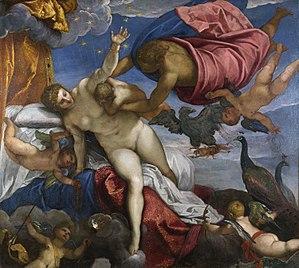
La Voie lactée, aussi nommée la Galaxie, est une galaxie spirale barrée qui comprend de 200 à 400 milliards d'étoiles et au minimum 100 milliards de planètes. Son diamètre est estimé à environ 100 000 à 120 000 années-lumière, voire à 150 000 ou à 200 000 années-lumière bien que le nombre d'étoiles au-delà de 120 000 années-lumière soit très faible. Elle et son cortège de galaxies satellites font partie du Groupe local, lui-même rattaché au superamas de la Vierge appartenant lui-même à Laniakea. Le Système solaire, qui en fait partie, se situe à environ 27 000 années‌-lumière du centre de la Voie lactée, lequel est constitué d'un trou noir supermassif.
Il existe plusieurs interprétations mythologiques de la Voie lactée, telle qu'observée à l'œil nu. Dans ces mythologies, la galaxie est presque toujours considérée comme une rivière ou un chemin : « Fleuve » des Arabes, « Rivière de lumière » des Hébreux, « Rivière céleste » des Chinois, « Lit du Gange » dans la tradition sanscrite.